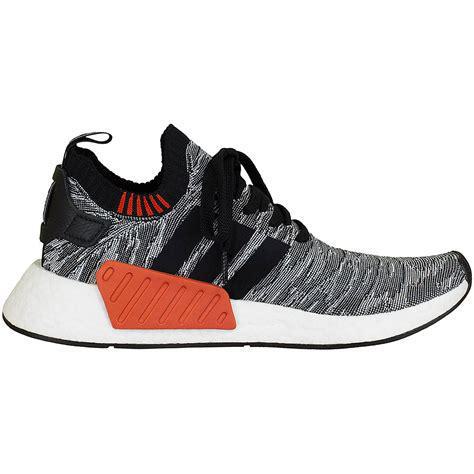
Brand: Adidas
Model: NMD R2